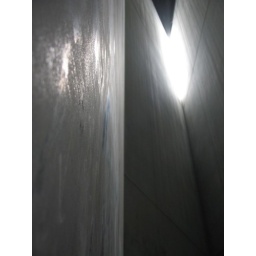
the cold wall in holocaust tower - jewish musem by liebeskind